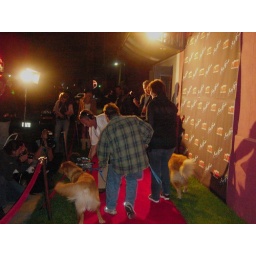
The red carpet entrance was on the side, the party was on the rooftop covered in grass with a view of downtown.